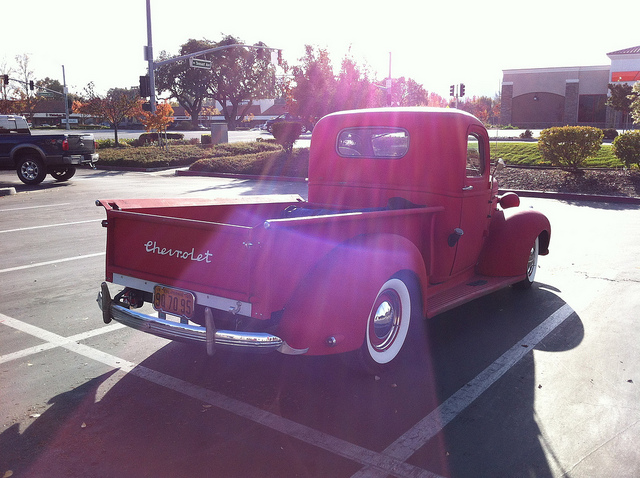
A red chevy truck parked in a parking space.

A classic truck is parked in a parking lot.

Older red Chevrolet pick up truck sitting in a parking lot.

Vintage red truck parked on a parking lot alone.

An old red Chevrolet truck parked alone in a parking lot.